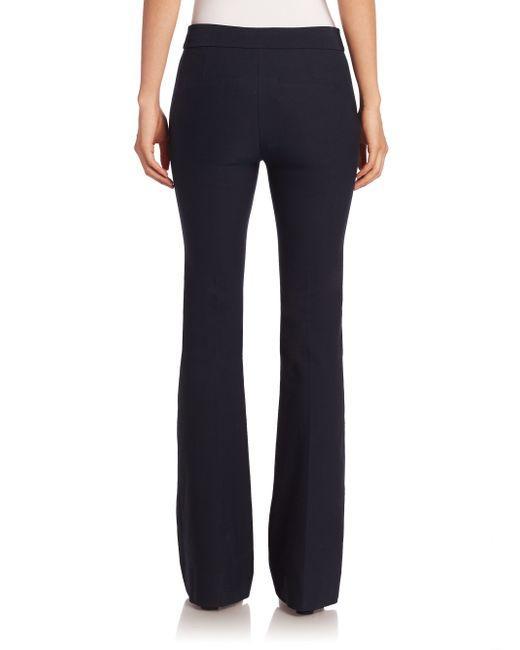
Schwarze Bürohose für Damen cool